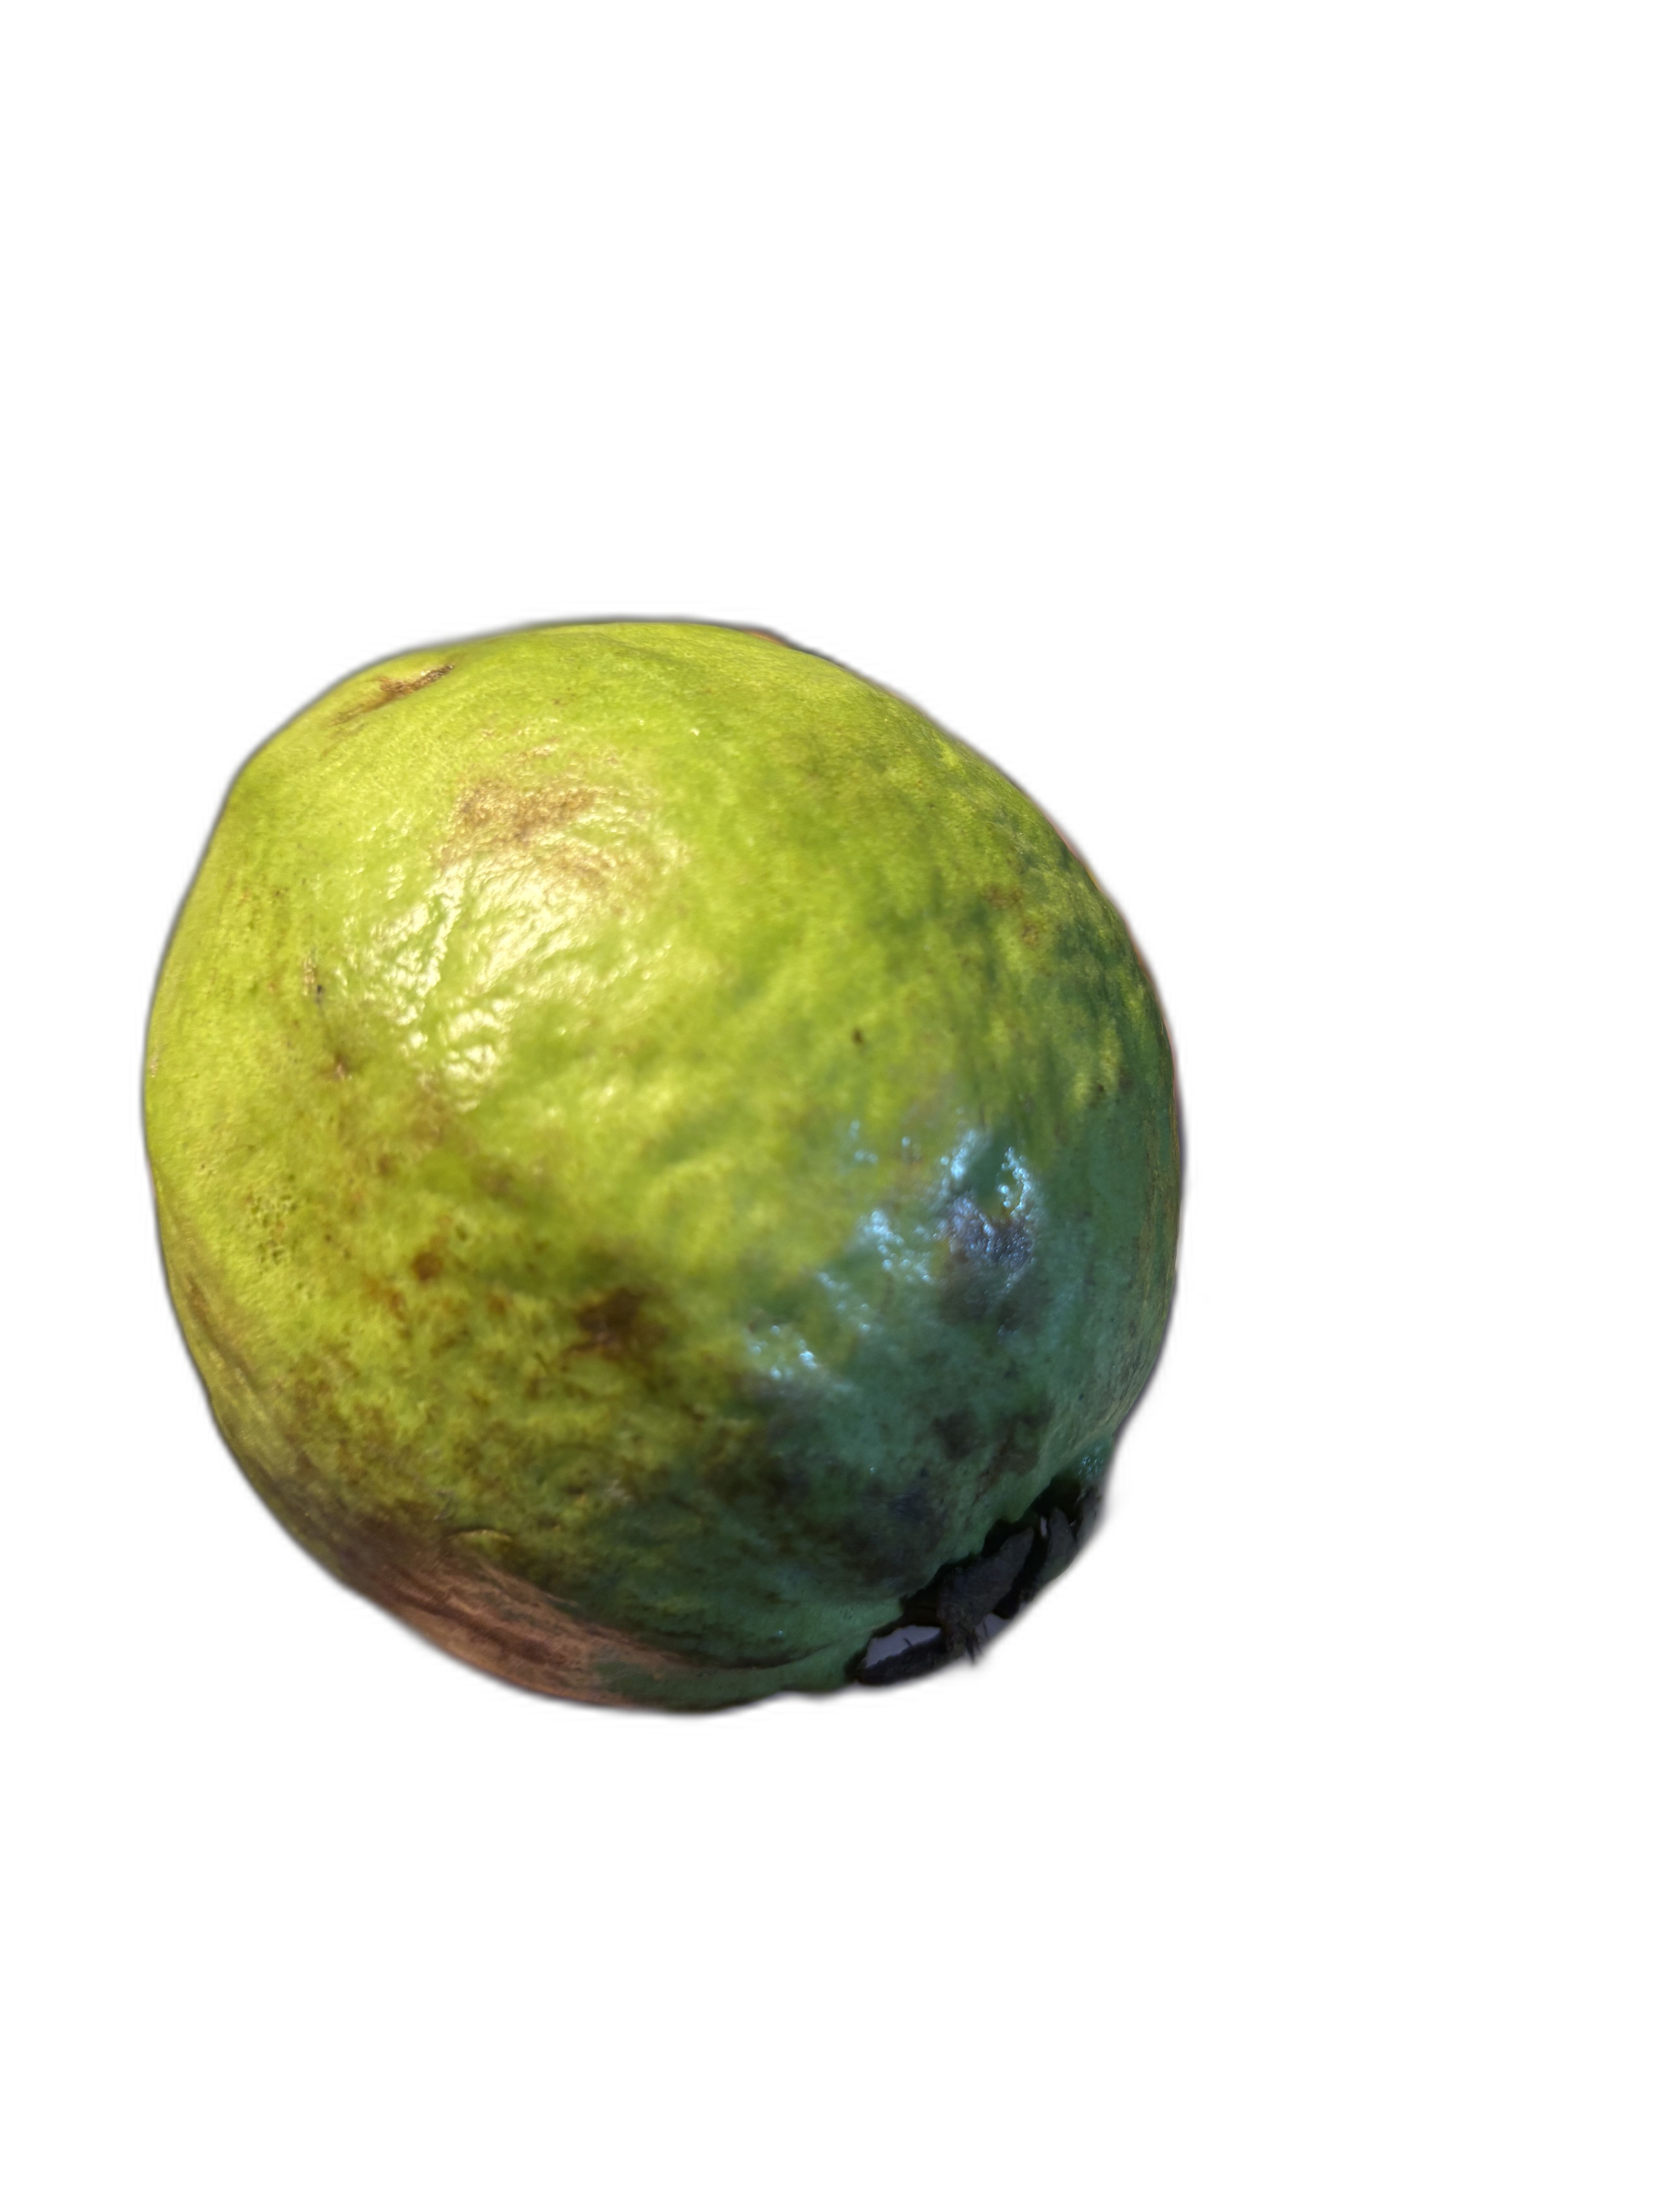
Plant part: fruit
Disease: Scab